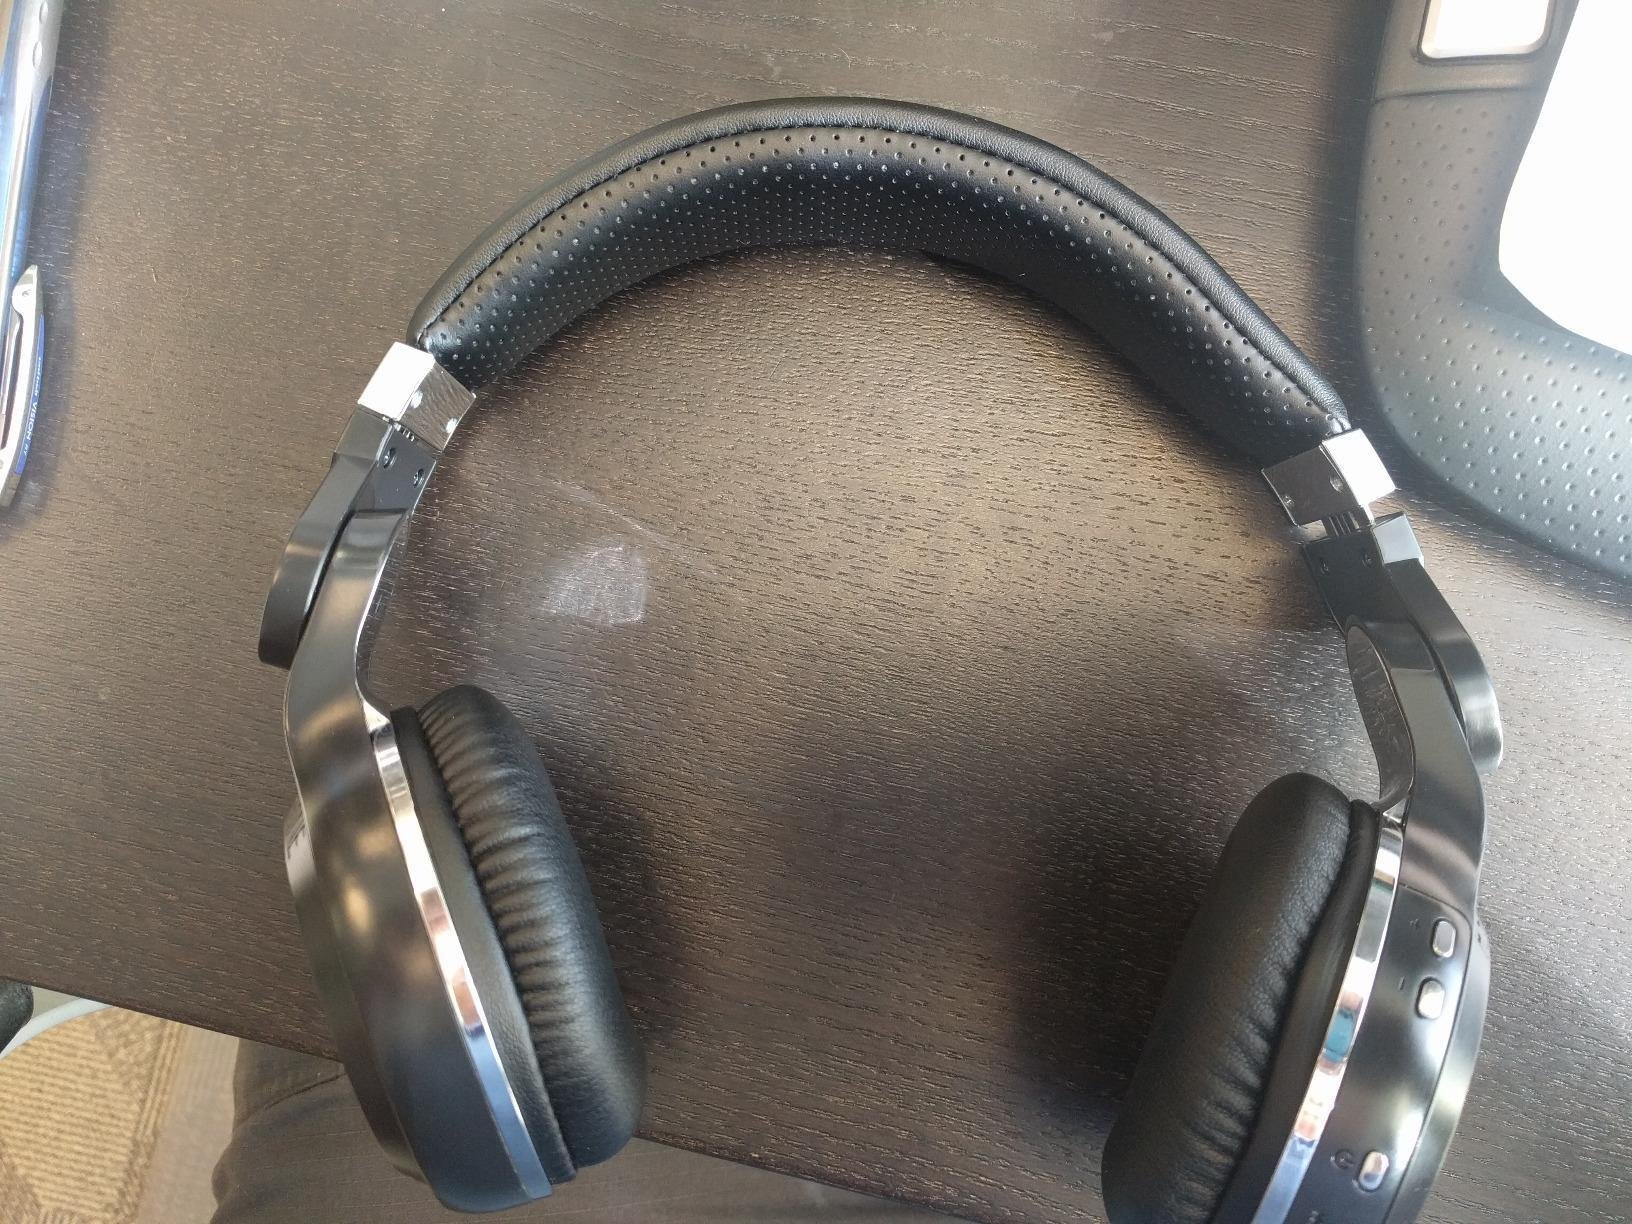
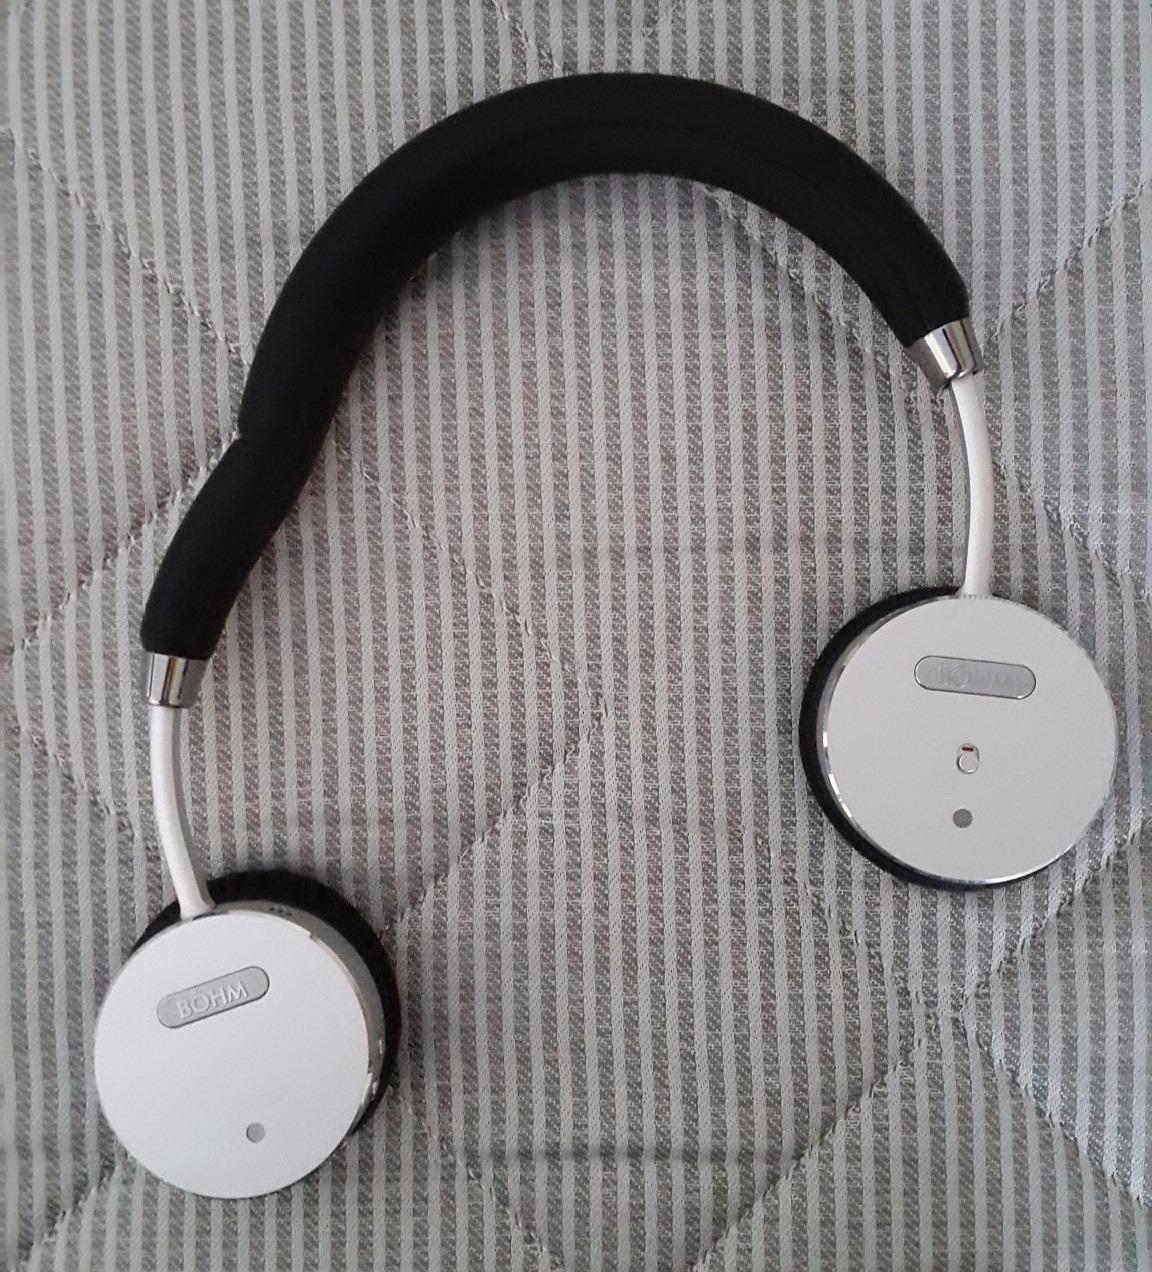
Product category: headphones
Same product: no